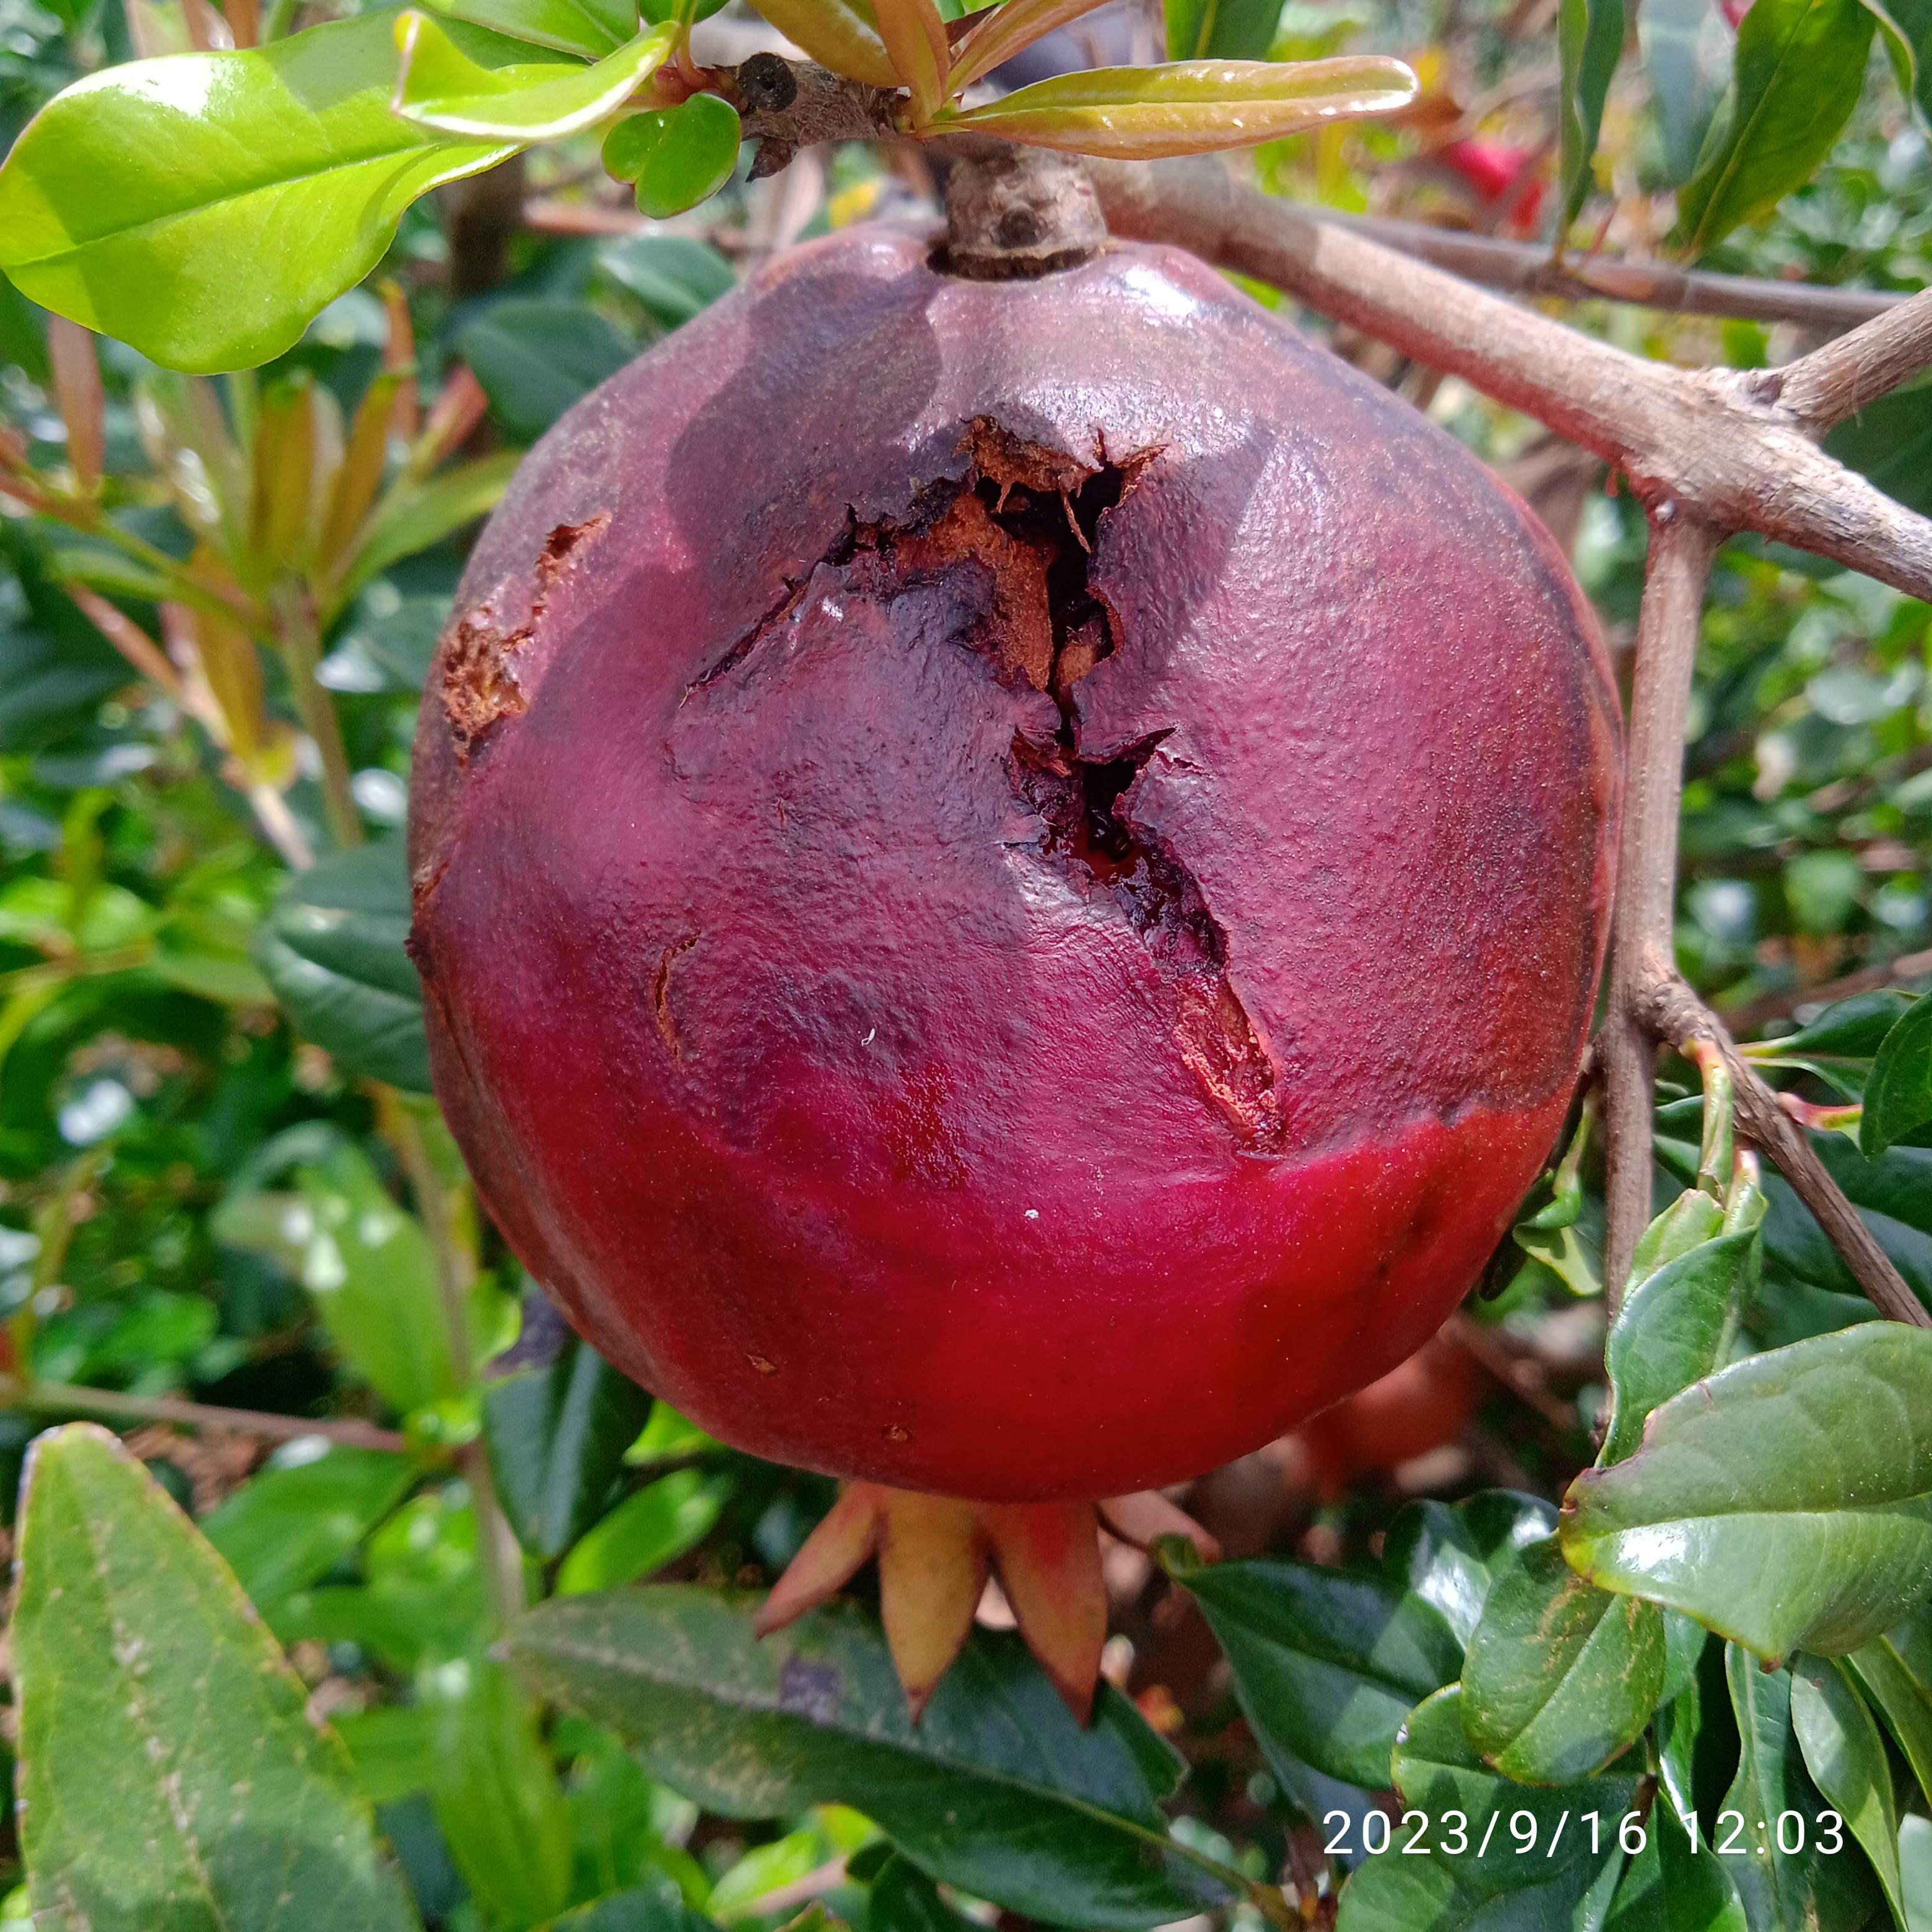
Label: Alternaria